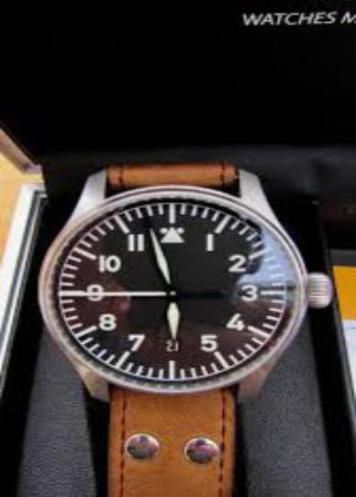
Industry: Clothes